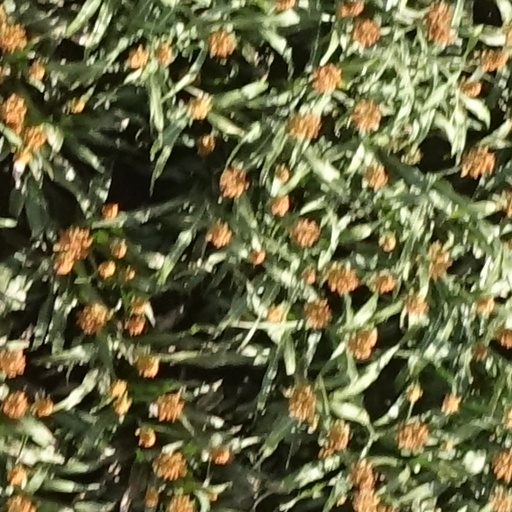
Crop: sorghum